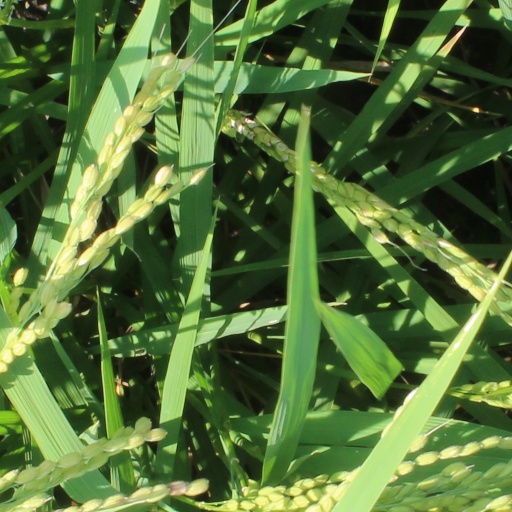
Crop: rice